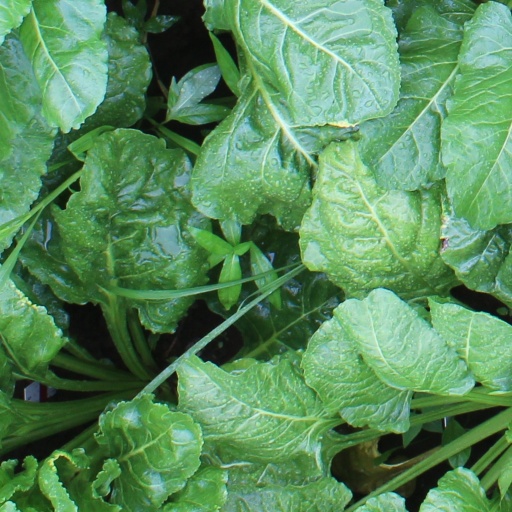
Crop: sugar beet